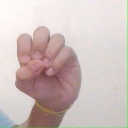
अक्षर: उ